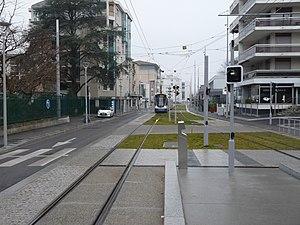
Le tramway de Genève constitue un des trois réseaux de transport en commun de la ville de Genève et de son canton en Suisse. Il est mis en service en 1862 sous forme de tramway à traction hippomobile, remplacé en 1889 par la traction à vapeur puis en 1894 par la traction électrique. Jusqu'à la création de la Compagnie genevoise des tramways électriques en 1900, remplacée par les Transports publics genevois en 1977, le réseau était exploité par plusieurs compagnies. De par sa situation géographique, le réseau est transfrontalier et dessert le territoire français, en l’occurrence l'agglomération d'Annemasse.